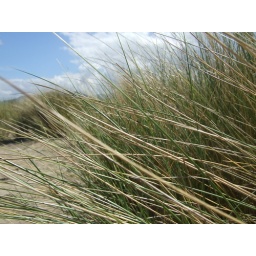
Sea grass growing in the sand dunes at Fairbourne beach